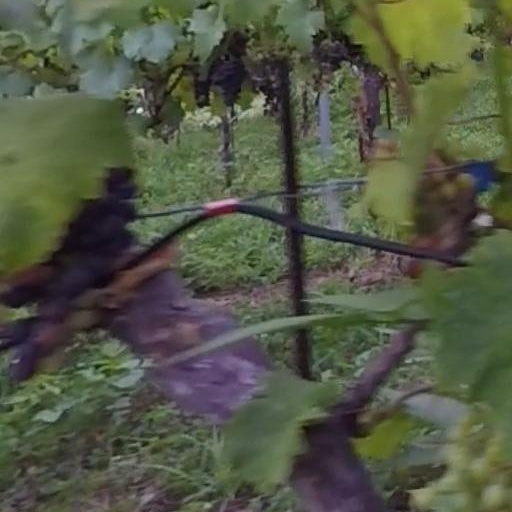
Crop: grape